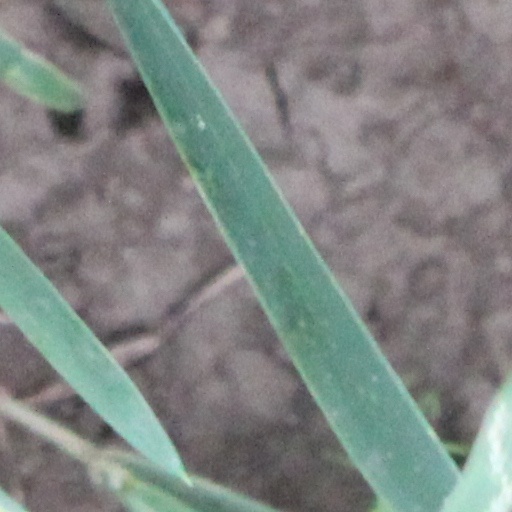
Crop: wheat